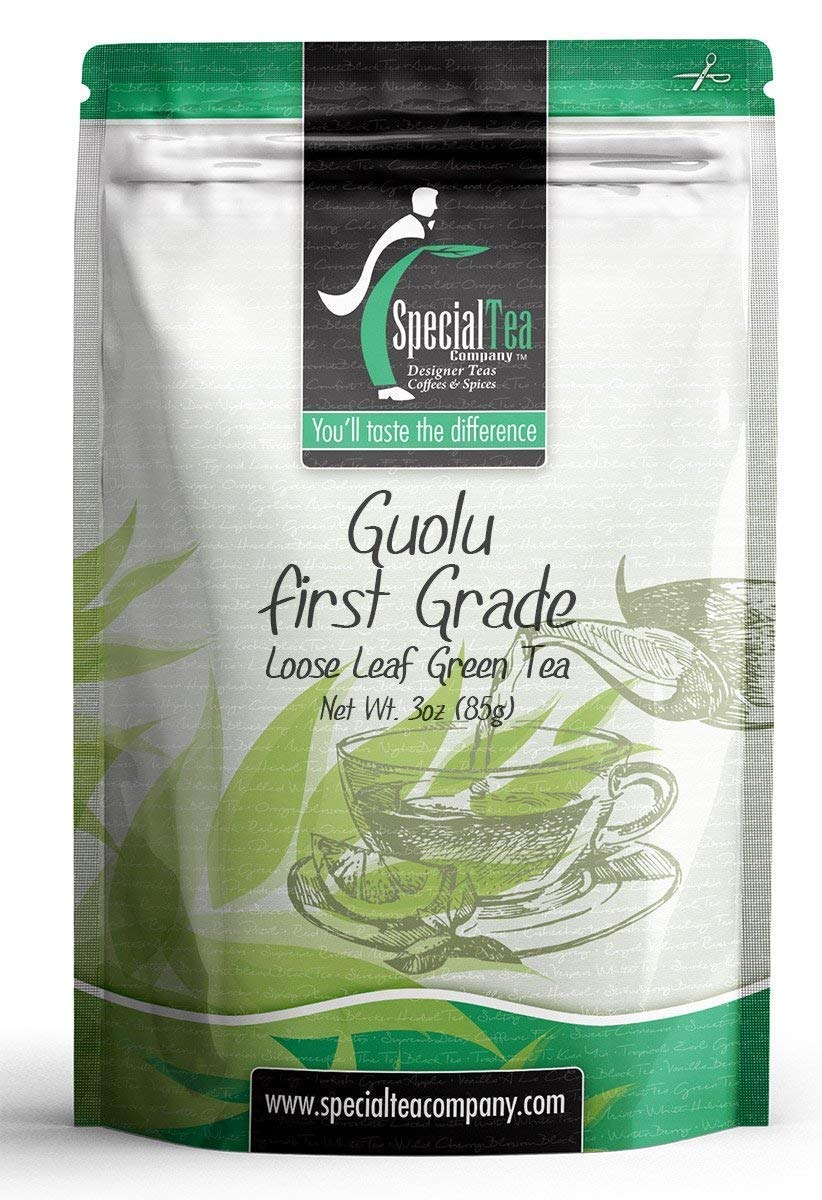
Item Name: Special Tea Guolu First Grade Organic Green Tea, Loose Leaf, 3 Ounce
Bullet Point 1: Makes approximately 40 cups of tea.
Bullet Point 2: Premium gourmet loose leaf tea.
Bullet Point 3: Premium tea leaves have all their essential oils intact, so the flavor, quality and health benefits are maintained.
Bullet Point 4: Individually hand packed in the USA.
Bullet Point 5: Packed in a resalable foil pouch to retain freshness.
Value: 3.0
Unit: ounce

Price: 11.68